Ryan Duncan (ice hockey)

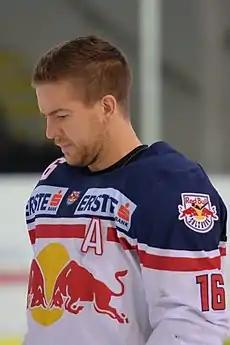

Ryan Duncan (born July 14, 1985) is a Canadian former professional ice hockey forward. He last played for EC Red Bull Salzburg of the Austrian Hockey League (EBEL).